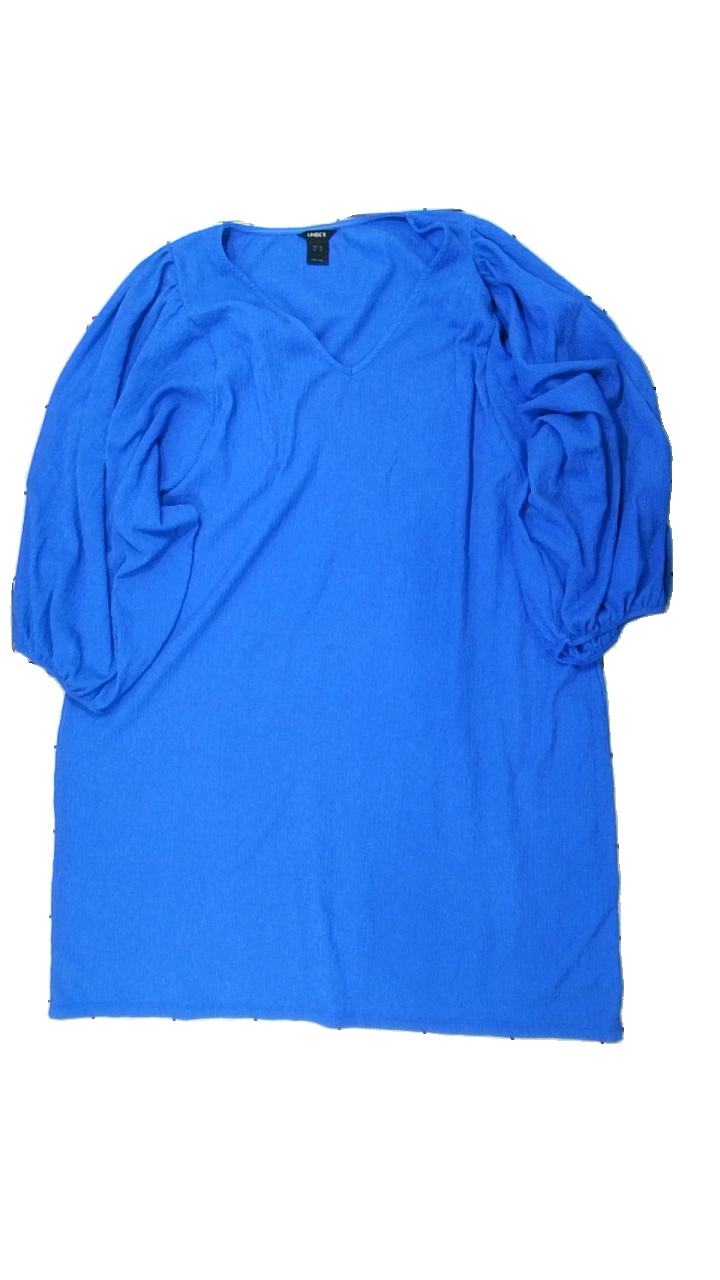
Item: Dress (Ladies)
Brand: Lindex
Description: ribbad lång klänning med puff ärm
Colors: Blue
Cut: C-collar
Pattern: Other
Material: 100% polyester
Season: All
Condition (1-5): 4
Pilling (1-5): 4
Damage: lite dammigt
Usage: Reuse
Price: <50